Cory Schneider

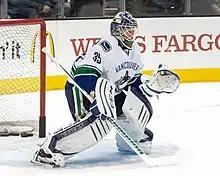
Schneider with the Vancouver Canucks in January 2013

On June 2, 2010, Schneider signed a two-year, $1.8 million contract extension with the Vancouver Canucks. Assistant general manager Laurence Gilman asserted that the new deal should establish himself as Luongo's backup and garner more exposure to potentially facilitate a trade to another NHL team. He made his first start of the 2010–11 season on October 18, 2010, against the Carolina Hurricanes. He stopped 32 shots in a 5–1 win, marking his first NHL victory since December 14, 2008. Later in the season, he recorded his first NHL shutout, stopping 26 shots in a 3–0 win against the Anaheim Ducks on March 6, 2011. Nearing the end of the regular season, the Canucks were leading the league in team GAA, putting Luongo and Schneider in contention for the William M. Jennings Trophy. However, with a week remaining in the regular season, Schneider was two appearances short of the 25-game minimum to qualify for the Jennings (had he not reached the requirement, Luongo would have been awarded the trophy by himself). While head coach Alain Vigneault initially dismissed the notion of playing Schneider for the sole purpose of sharing the award with Luongo, he sent Schneider in relief of Luongo with 28 seconds remaining in the third-last game of the season, a 2–0 loss to the Edmonton Oilers for Schneider's 24th appearance. Two games later – the Canucks' last contest of the regular season – Schneider was given the start against the Calgary Flames. Needing to allow seven goals or fewer to secure the Jennings, he helped Vancouver to a 3–2 overtime win. It marked the first time in the trophy's history that it was awarded to Canucks goaltenders. Luongo and Schneider's combined GAA of 2.20 was 0.10 better than the Boston Bruins' second-place goaltending tandem of Tim Thomas and Tuukka Rask. Schneider completed his NHL rookie season with a 2.23 GAA and .929 save percentage in 25 games (22 starts), as well as a 16-4-2 record. His GAA tied for fourth in the league, while his save percentage ranked third and set a single-season Canucks record. Schneider made his NHL playoff debut in Game 4 of the opening round against the Chicago Blackhawks. With the Canucks down 6–1, Luongo was pulled in favour of Schneider in the third period. Schneider allowed one goal on seven shots, as the Blackhawks went on to win the game 7–2. After Luongo was pulled again in Game 5, Schneider was chosen to start for Game 6. Schneider allowed three goals on 20 shots; he left the game in the third period after suffering cramps during a failed attempt to stop a penalty shot from Blackhawks' forward Michael Frolík. The Canucks went on to lose the contest 4–3 in overtime, but won the following Game 7 with Luongo in net to advance to the second round. The Canucks would advance to the Stanley Cup Finals against the Boston Bruins. Schneider made an appearance in Game 4 stopping all shots he faced as the team would lose the game 4–0. He also appeared in Game 6, replacing Luongo in the first period after he gave up three goals on eight shots. Schneider allowed two goals in relief for the remainder of the game as the Canucks went on to lose the contest 5–2 to force a Game 7. With Schneider on the bench, Vancouver then lost Game 7 at home 4–0 for a 4–3 loss in the series, surrendering a 3–2 series lead in the process.